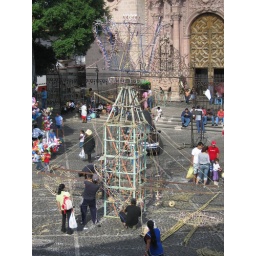
building a tower of fireworks in the main plaza